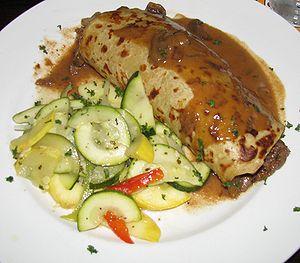
La culture de l'Irlande, pays insulaire de l'Europe de l'Ouest, désigne d'abord les pratiques culturelles observables de ses habitants.
Le boxty est une sorte de crêpe de pomme de terre. C'est un mets traditionnel de la cuisine irlandaise.